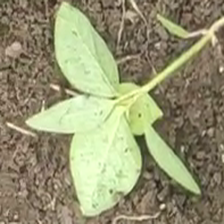
Weed species: Moti_dudhi(Euphorbia_geneculata_L)